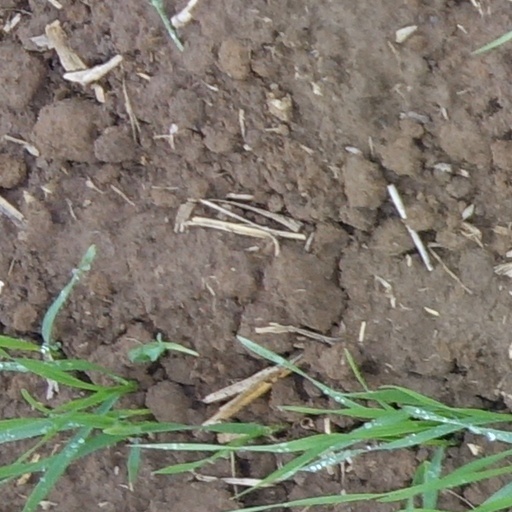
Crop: wheat